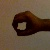
The image shows a hand gesture representing the number 0 in Indian Sign Language.